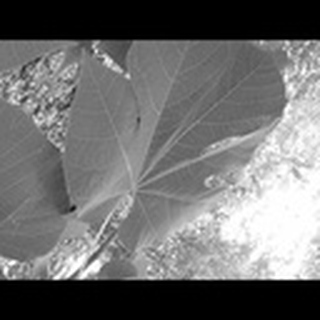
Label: healthy_cotton